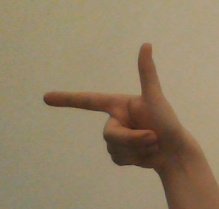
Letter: yaa